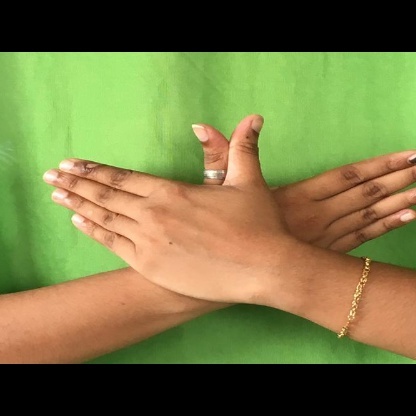
Mudra: Garuda